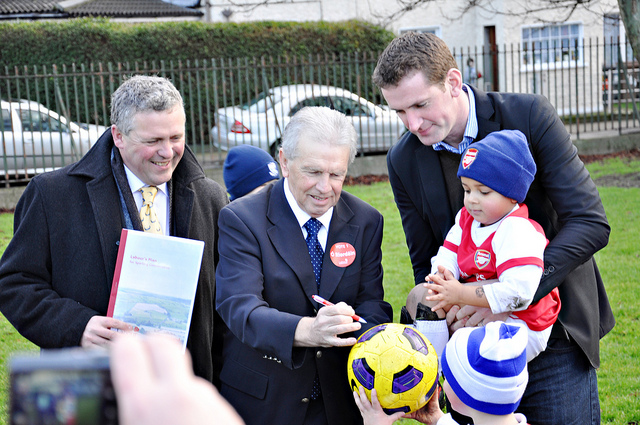
cậu bé đang cầm quả bóng để xin chữ kí của ông già